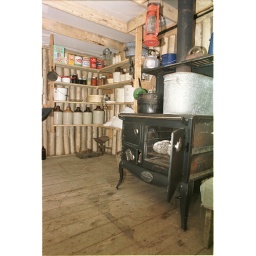
notice the rocks heating in the oven to keep us warm in bed or on the sleigh